Flavio Bravo

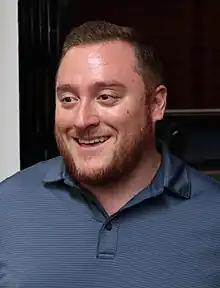
Bravo in 2022

Flavio Bravo is an American politician. He is a Democratic member representing the 26th district of the Arizona Senate, after being appointed to the position following the resignation of Raquel Terán. He previously served in the Arizona House of Representatives from January to May 2023.